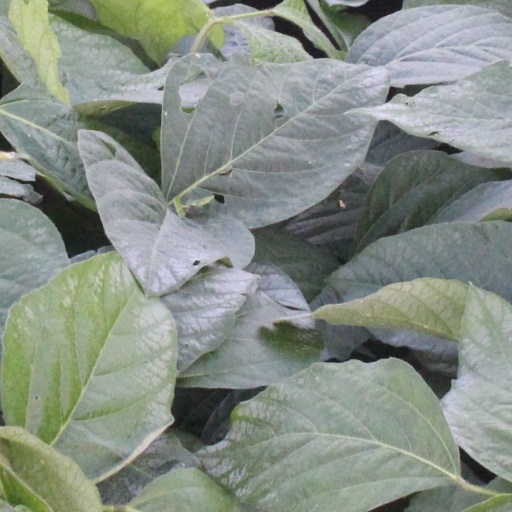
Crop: soybean